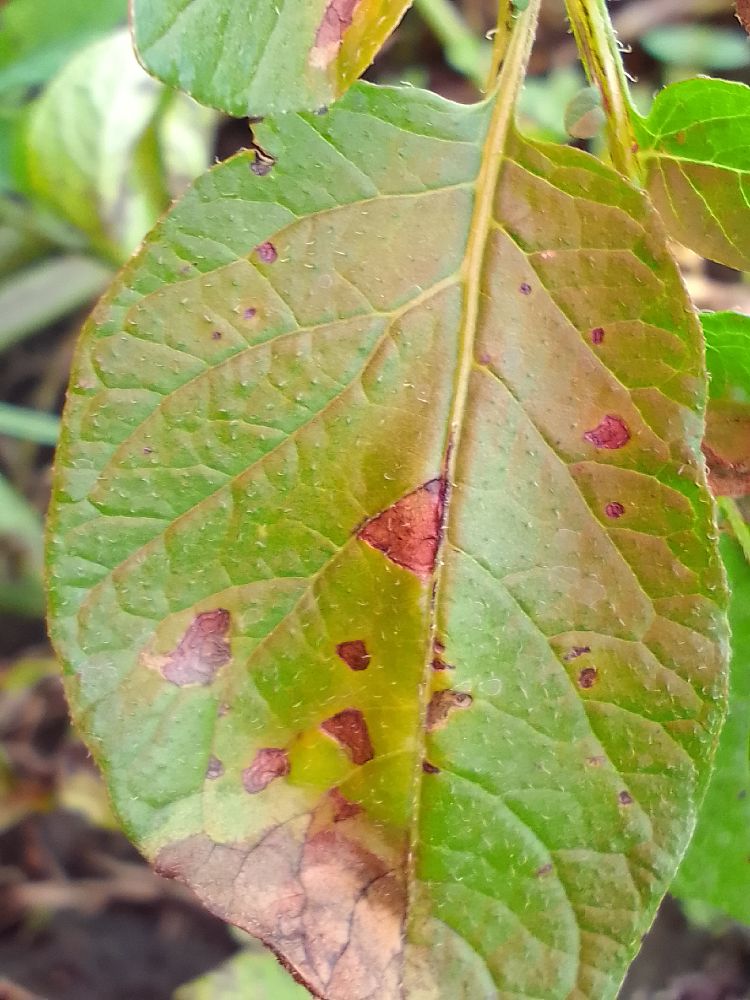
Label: Late blight